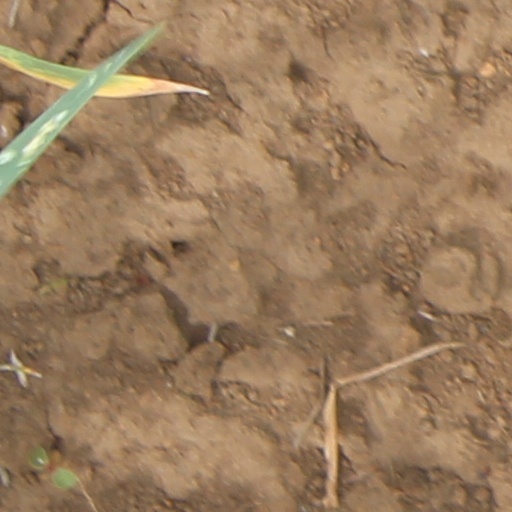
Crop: wheat